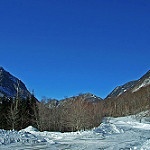
Label: mountain